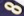
Number: 8